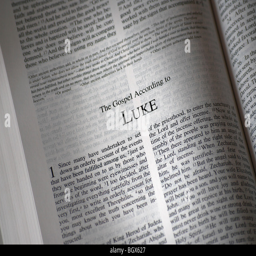
poetry book opened to the book of religious text